Lahij

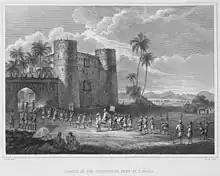
Castle of the Sultan of Aden at Lahej in 1814 before the occupation of Aden by the British in 1839 Abdali Sultanate of Lahej, Yemen.

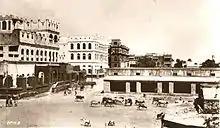
The town of Lahej, capital of the sultanate of the same name. The sultan's palace in the background. Postcard issued c. 1935.

The capital of Lahj used to be at al-Ra'ra', which was destroyed when the Ottomans conquered the Tahirids in the early 1500s and then all but disappears from historical records. Al-Hawtah became capital then.